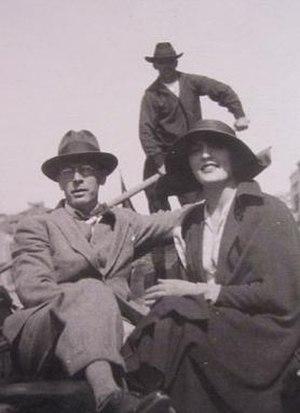
Marcello Dudovich, né le 21 mars 1878 à Trieste et mort le 31 mars 1962 à Milan, est un peintre, illustrateur et affichiste italien.